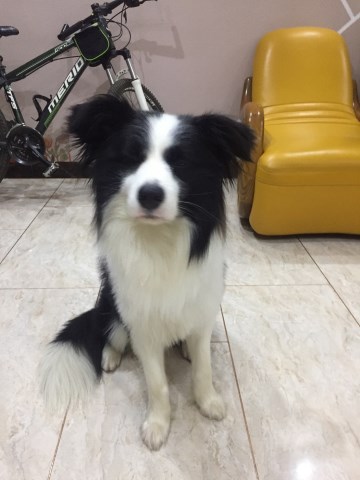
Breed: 2594-n000109-Border_collie